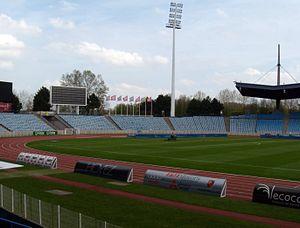
Le Lille Métropole Athlétisme est un club d'athlétisme lillois qui résulte de la fusion, en septembre 2006, de l’ASPTT Lille et de l’US Tourcoing. Il est sponsorisé par Lille Métropole et compte près de 1200 licenciés, parmi lesquels quelques grands noms, ainsi que 60 entraîneurs. Il est l'un des clubs les plus important de la région Hauts-de-France et fait partie des meilleurs clubs français. L'actuel président est Alain Lignier.
Le Stadium, anciennement appelé Stadium Lille Métropole ou Stadium Nord, est un stade d'athlétisme, de rugby à XV et de football de Villeneuve-d'Ascq. Les matchs de Top 8 du LMRCV ainsi que de grands meetings d'athlétisme s'y déroulent.